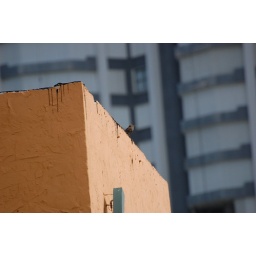
There were two birds eating from a hole in the building next to ours.